Charles Mills Gayley

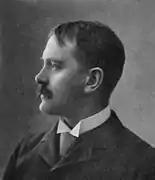
Charles Mills Gayley, c. 1905.

At the age of nine, Gayley was sent to Blackheath Proprietary School in London to be schooled, and at sixteen he studied at the Royal Belfast Academical Institution, Belfast. He excelled in both English and the classics, and graduated with honours, winning a place at Cambridge University. Gayley planned to study to be a Presbyterian clergyman, like his father and stepfather. The arrival of his great-uncle changed his aspirations, declaring that Charles, as an American citizen, should be educated in the United States. With his mother eventually giving her approval, Gayley left Ireland for the University of Michigan, there to study law. Gayley again excelled in both Latin and Greek, but now he developed a passion for Shakespeare. After attending a performance of "Romeo and Juliet", Gayley found the work affected him in a way it had not done previously, and he began reading and re-reading the complete works and attending performance after performance. His energy and ability were such that in 1878 he was offered the position as Principal at the high school in Muskegon. Within two years Gayley returned to the University of Michigan as a teacher of Latin.